Woodrow Methodist Church

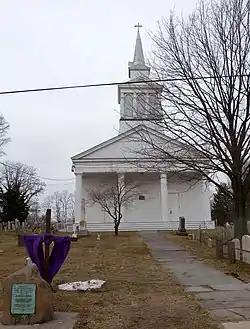
Woodrow Methodist Church, March 2009

Woodrow Methodist Church is a historic Methodist church at 1109 Woodrow Road in Woodrow, Staten Island, New York. It was built in 1842 and is a wood-frame, clapboard-sided, temple-form Greek Revival style building. It features a portico with four Doric order columns supporting a plain entablature and unadorned pediment. Above the portico is a three-stage, open bell tower and spire in a vernacular Italianate style added in 1876. Also on the property is a two-story clapboard house built about 1850 and expanded in 1860–61.